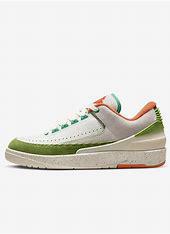
Brand: Jordan
Model: 2 Retro